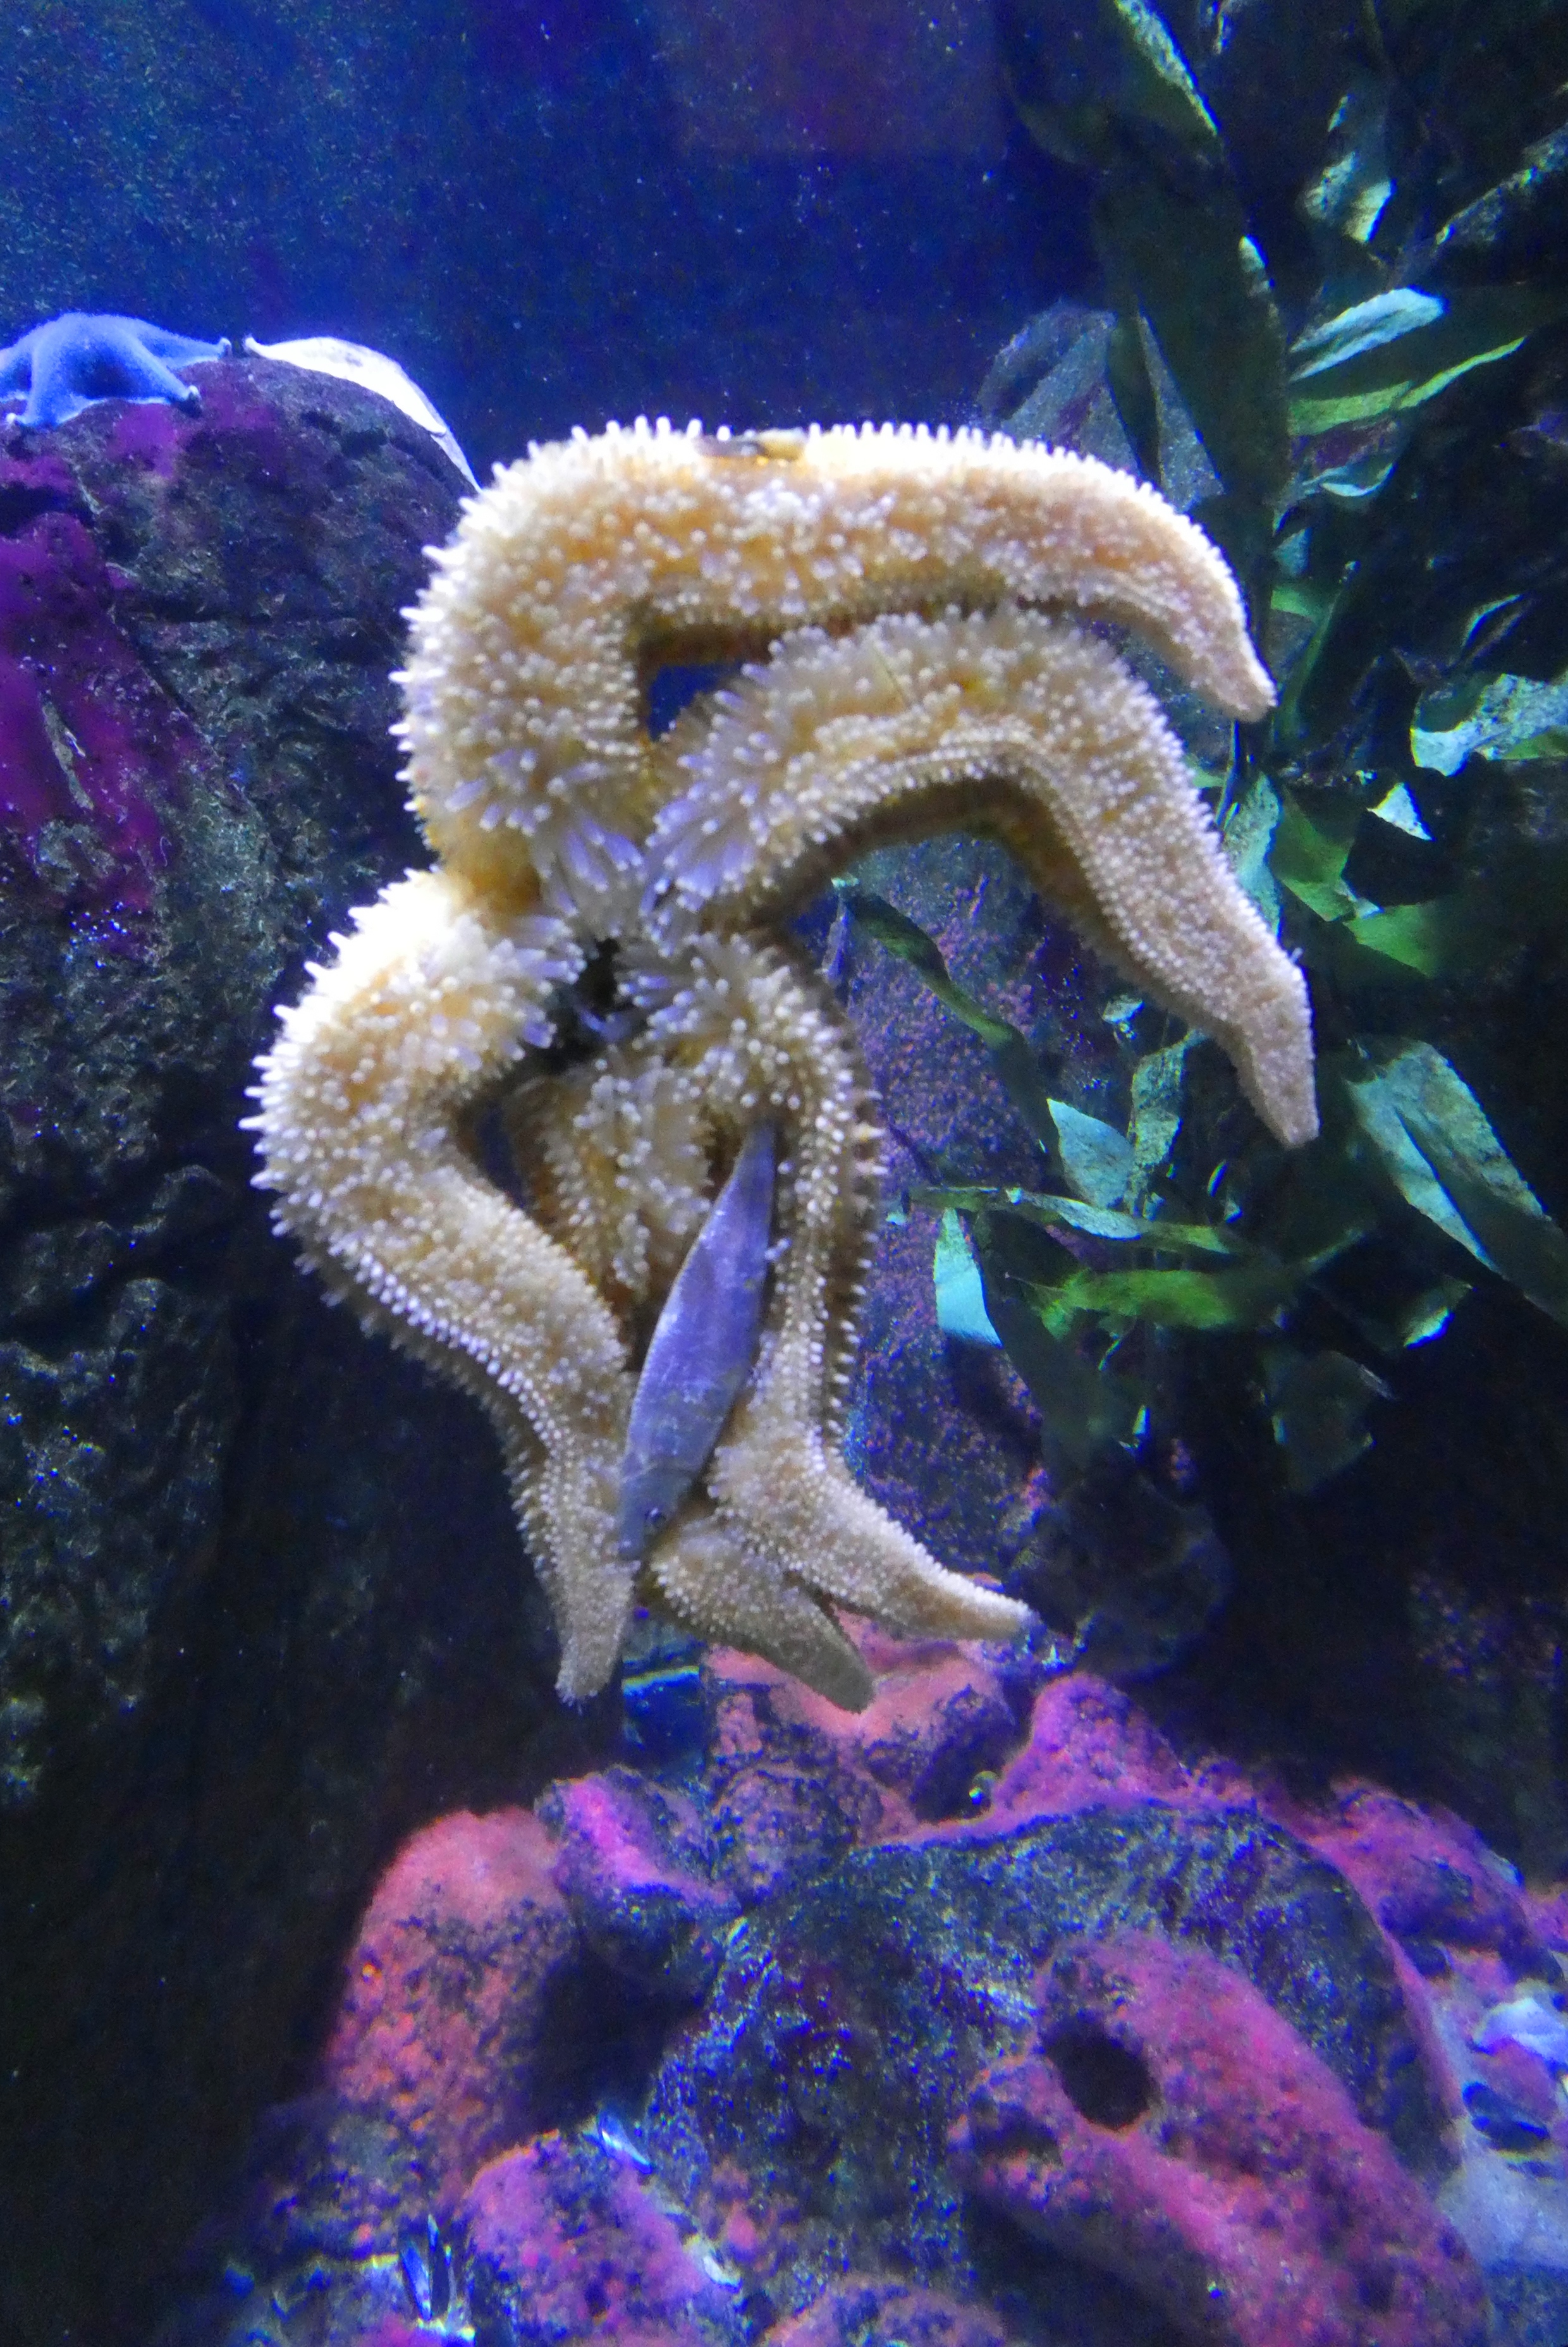
starfish, food, aquarium, zoo, blijdorp, rotterdam, reef, coral reef, stony coral, marine biology, organism, coral, Aquarium decor, invertebrate, marine invertebrates, natural environment, underwater, freshwater aquarium, coastal and oceanic landforms, echinoderm, fish, cnidaria